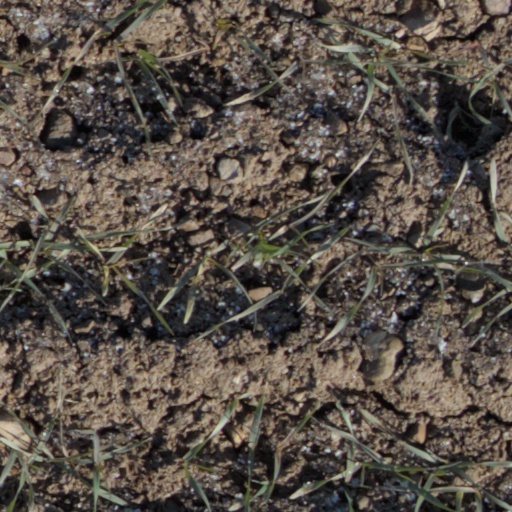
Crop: wheat